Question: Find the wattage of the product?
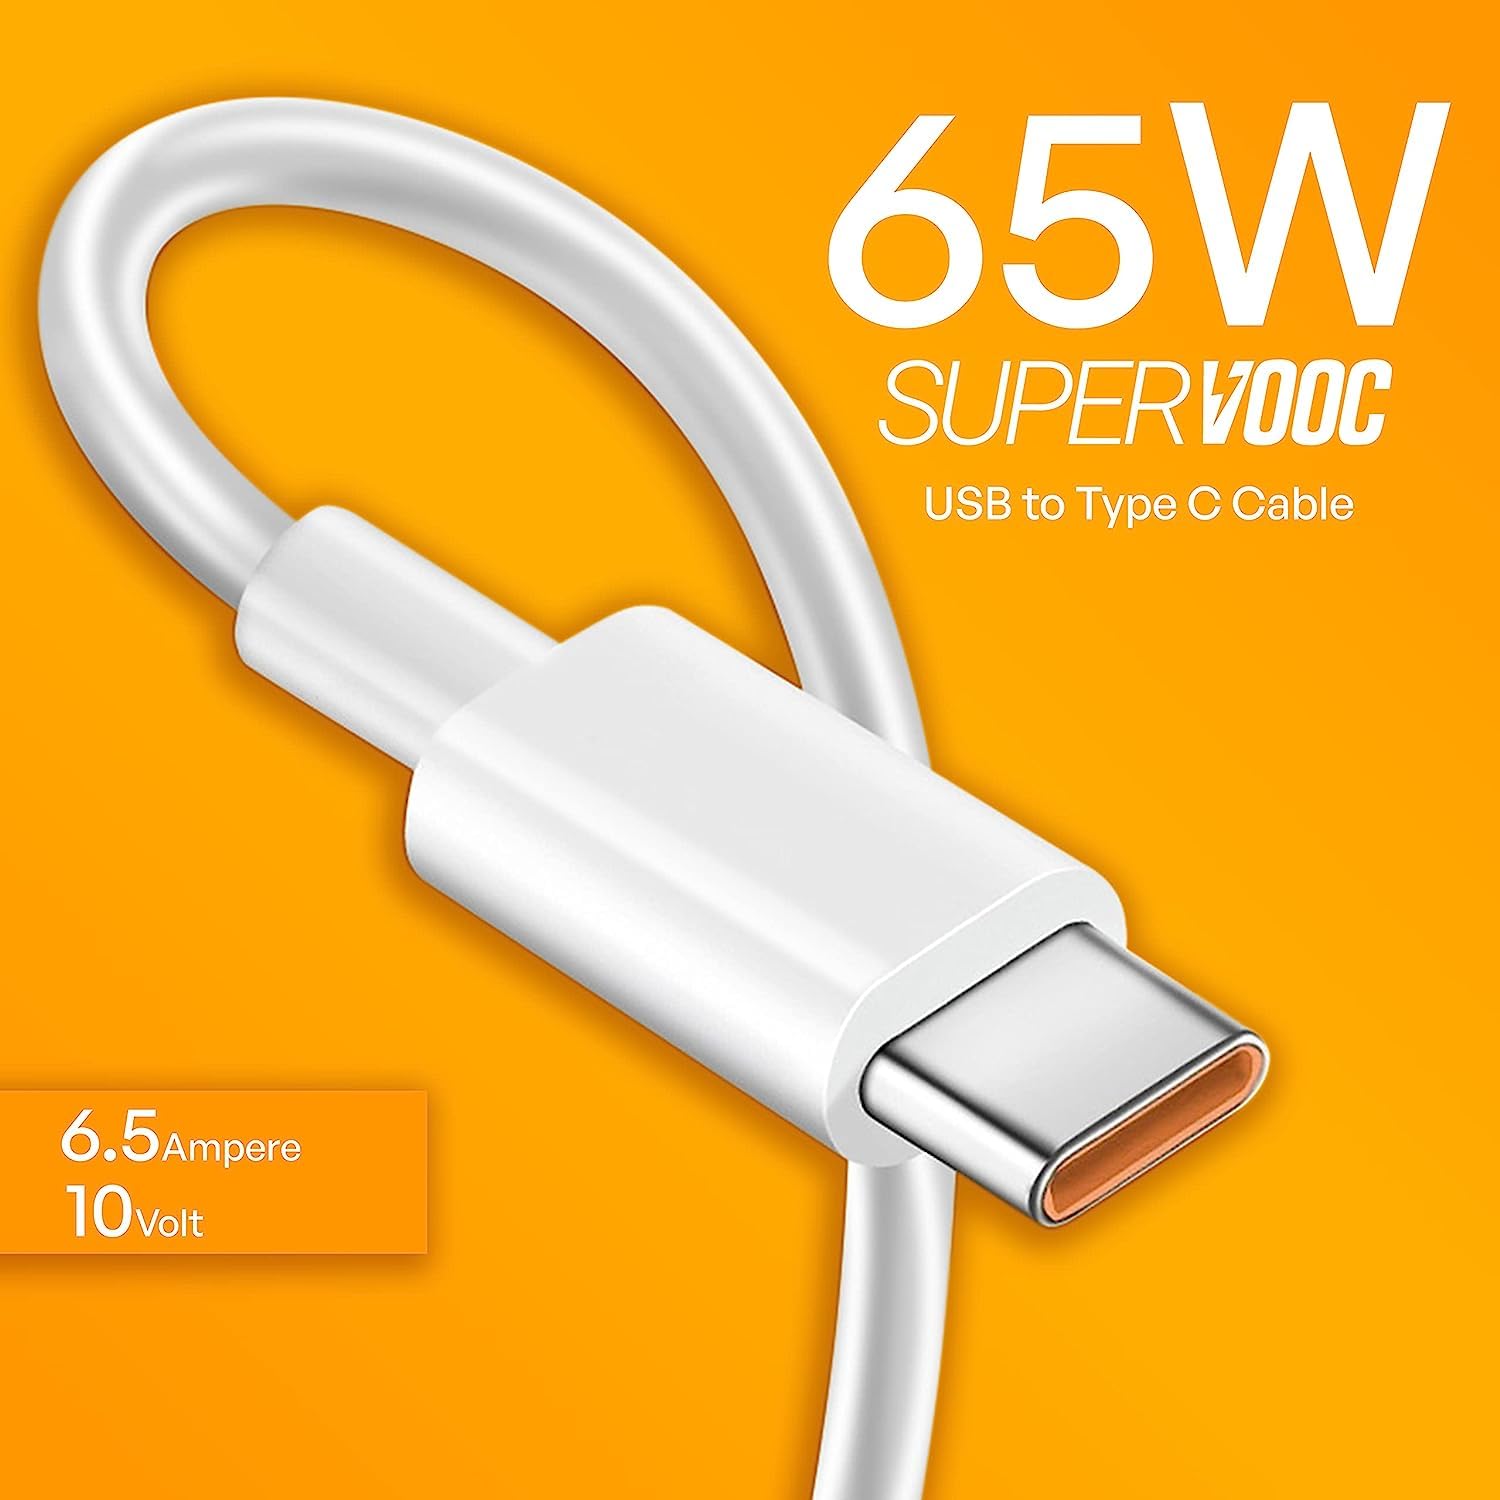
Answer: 65.0 watt